Jagdgeschwader 2

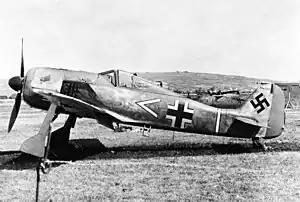
Armin Faber, 11./JG 2, landed in error in England, June 1942. Faber presented the RAF with a combat ready Fw 190 for evaluation

During the winter, 1941/1942, the "Stabstaffel" moved from Beaumont-le-Roger to Saint-Pol-de-Léon, then to Brest–Guipavas. In February 1942, it moved eastward, to Caen, then Marck, Pas-de-Calais. I. "Gruppe" moved to Brest in mid-1941, before returning eastward to Caen and Marck in February 1942. II. "Gruppe" remained at Abbeville until the end of 1941, and then made a series of transfers similar to the other "Gruppen". III. "Gruppe" moved to Mont-de-Marsan, Bernay, Rocquancourt, Liegescourt, St. Pol-Brias, Théville and Coxyde. The purpose of the moved to the French Atlantic coast was to provide air cover for the Kriegsmarine heavy ships in dock at Brest. In February 1942 the navy executed Operation Cerberus. The Luftwaffe supported the "Channel Dash" with Operation Donnerkeil. 252 fighters from JG 1, JG 2 and JG 26 were ordered into the operation. The night fighter unit I./NJG 1 flew 19 sorties, protecting the ships during the night, until replaced by JG 2 at 08:00. The British aerial response began as JG 26 relieved JG 2. Successive waves of JG 2's fighters—each 16-aircraft strong—maintained a series of 30-minute vigils over the ships. Fighter Command and Fleet Air Arm forces were slow to react, but appeared just as JG 2 handed over responsibility to Gerhard Schöpfel's JG 26. Lieutenant Commander Eugene Esmonde, acting as Squadron Leader, No. 825 Squadron FAA took off with his Fairey Swordfish formation to attack the ships. Squadron Leader Brian Kingcome's No. 72 Squadron RAF offered their only protection but were overwhelmed by the German fighters. All the Swordfish were shot down and Esmonde was awarded the Victoria Cross. Only five of the original eighteen Swordfish crew survived. JG 2 made five claims, JG 26, three. The German ships claimed an exaggerated total of 10.